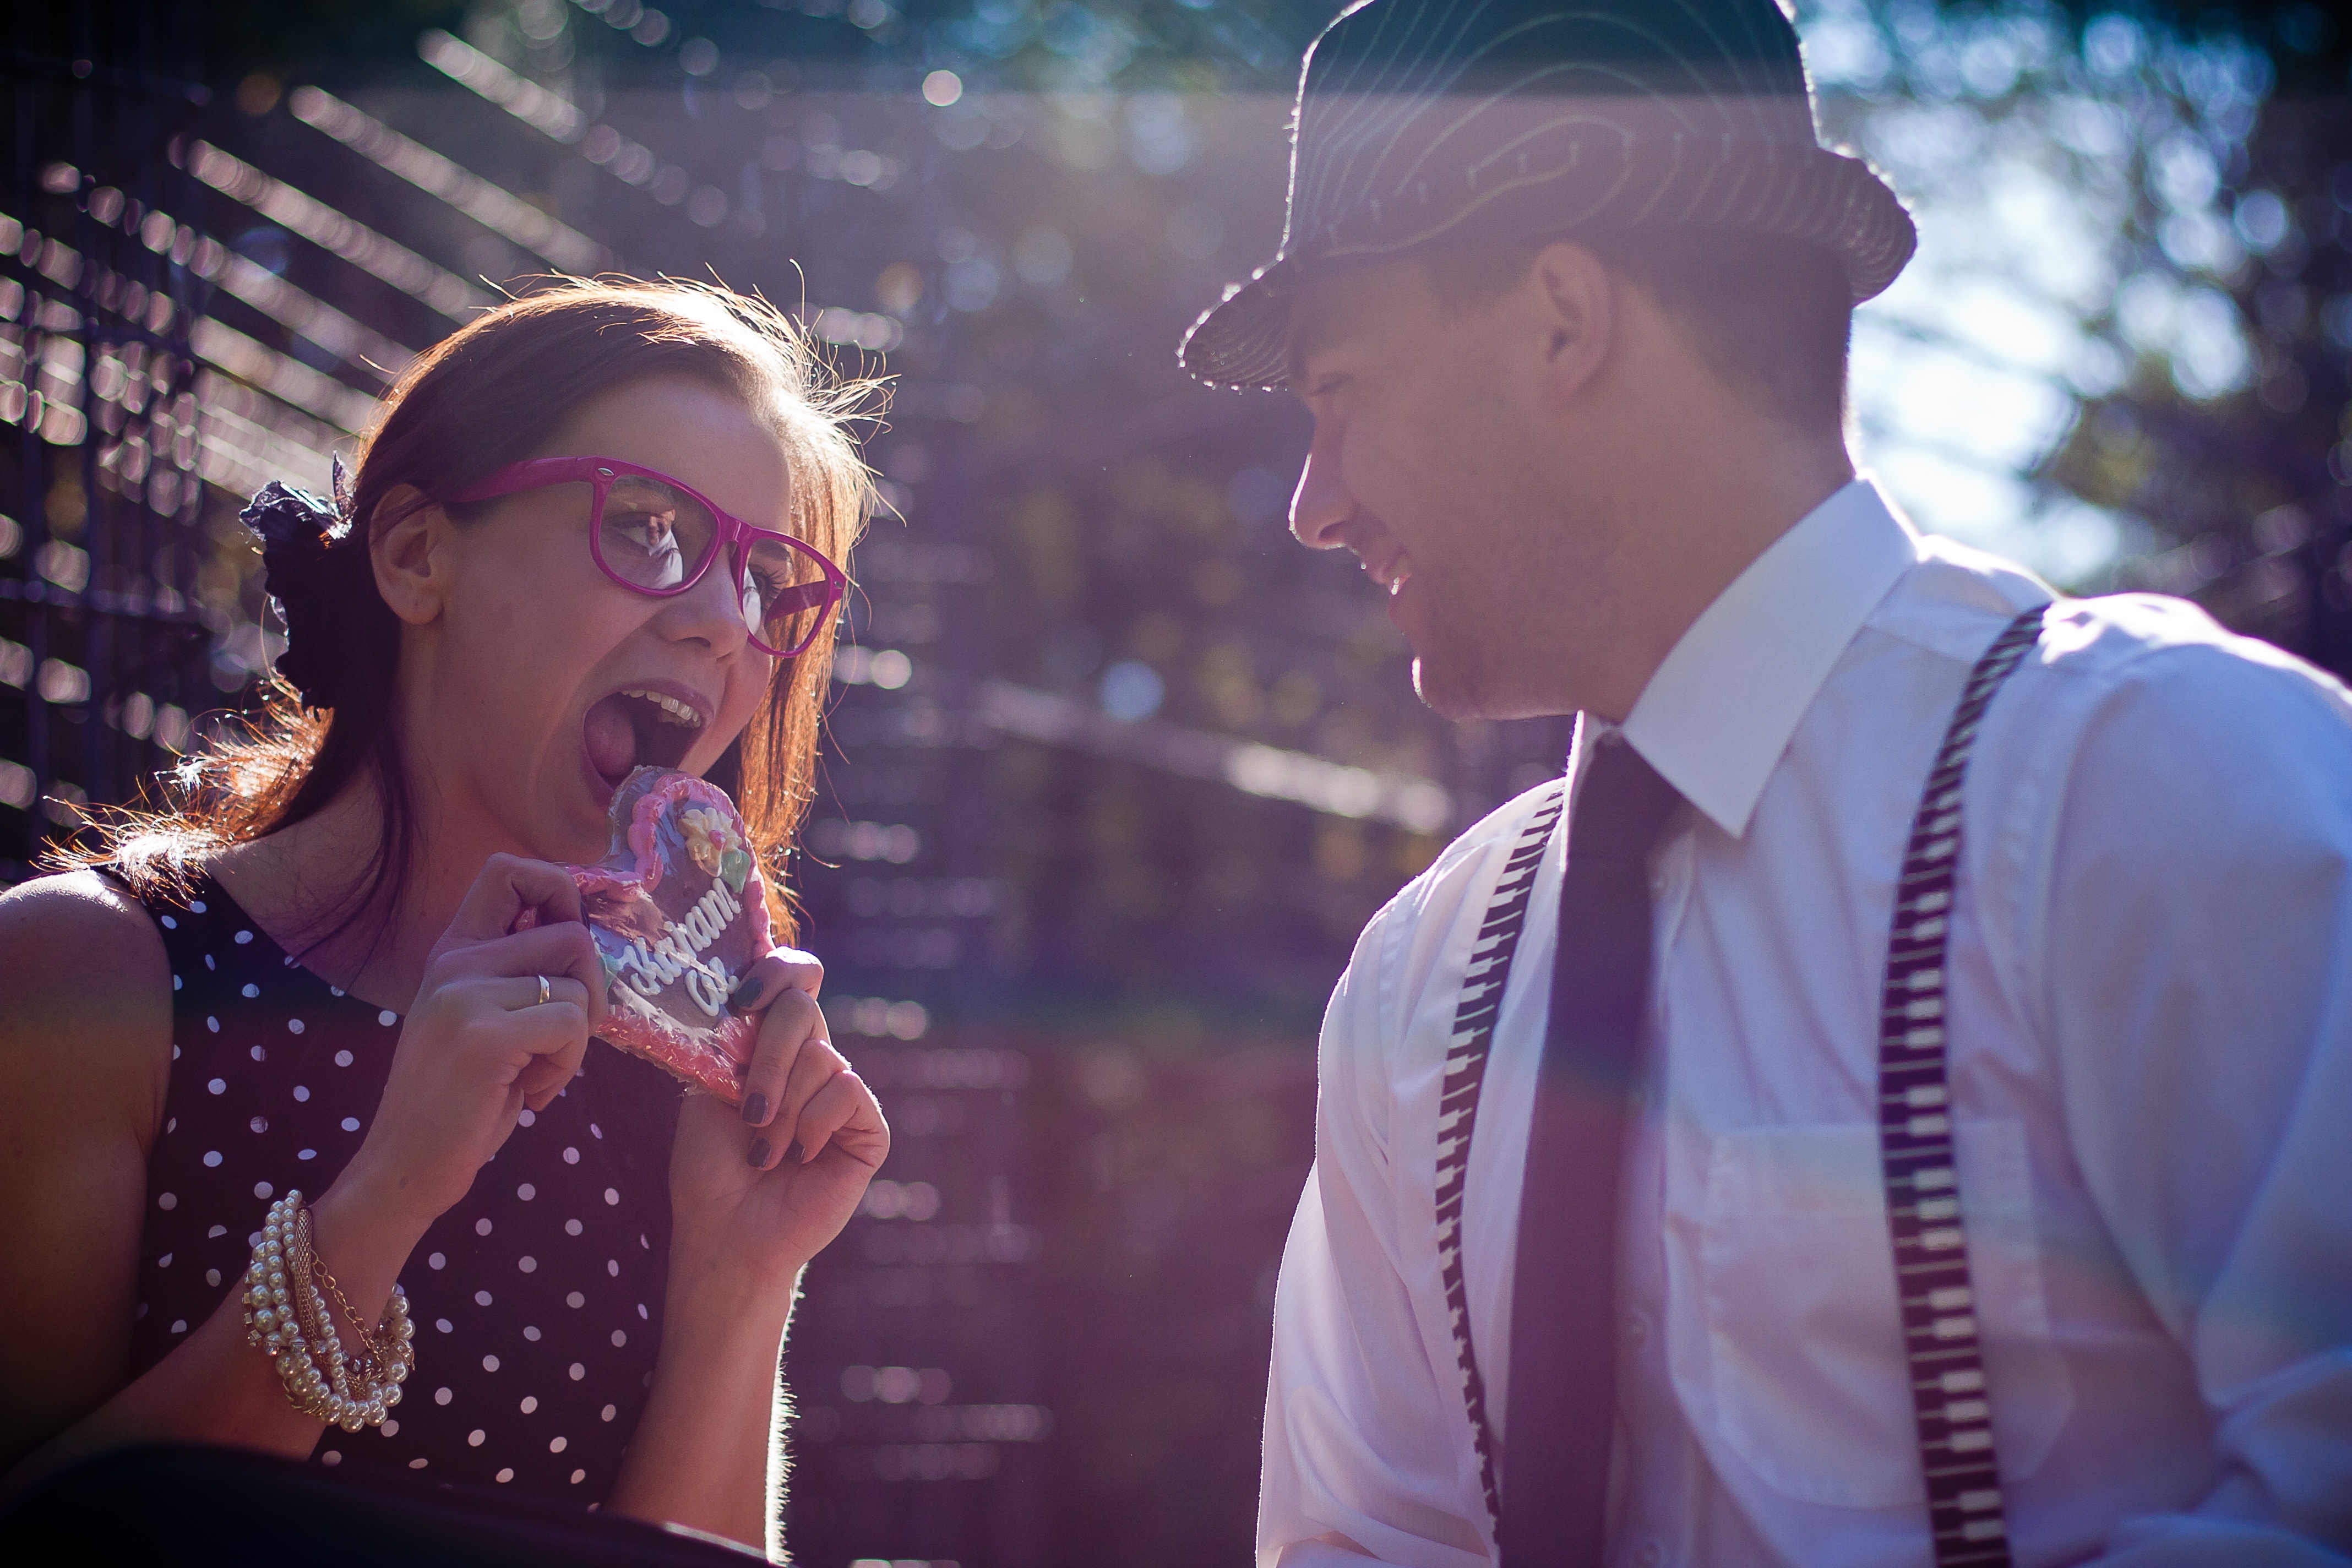
man, music, people, woman, love, heart, romance, musician, performance, singing, love heart, in love